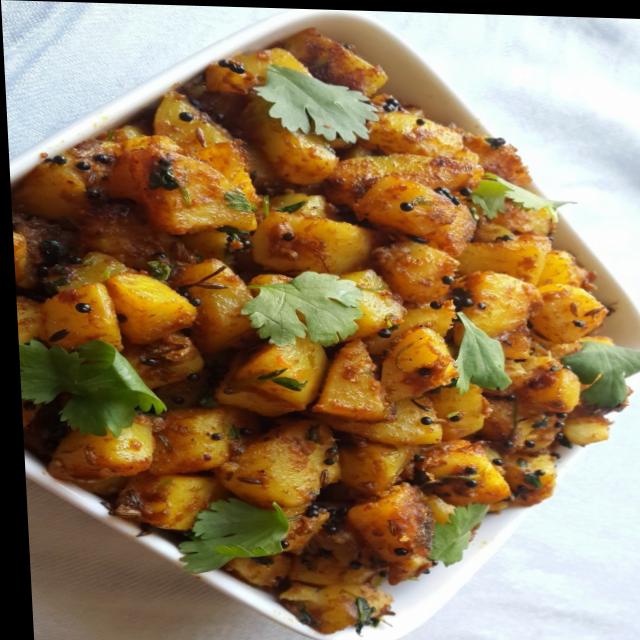
Dish: aloo_masala